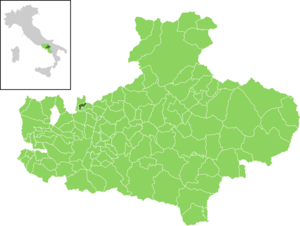
Petruro Irpino est une commune italienne de la province d'Avellino dans la région Campanie en Italie.